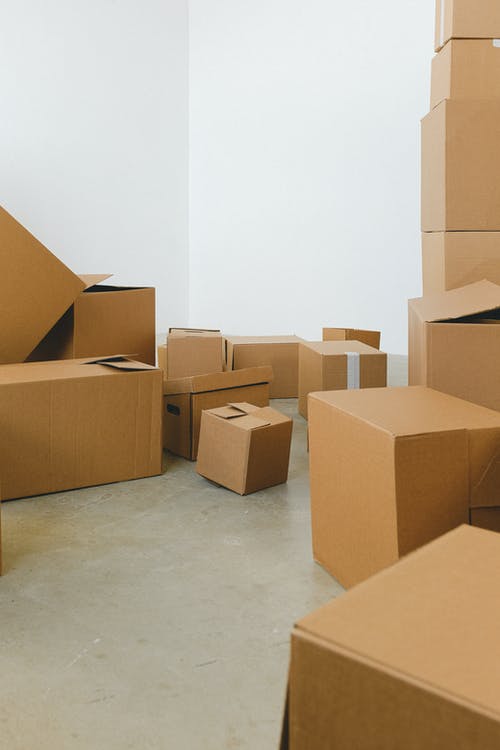
Label: cardboard